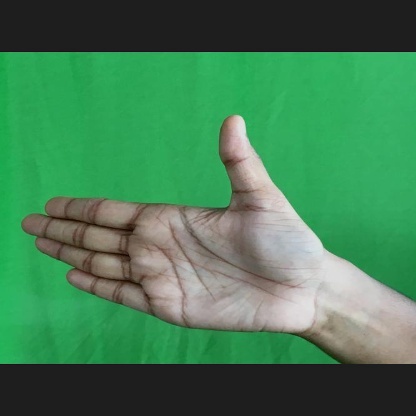
Mudra: Ardhachandran